List of birds of India

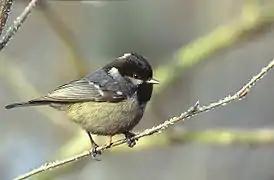
Coal tit

The monarch flycatchers are small to medium-sized insectivorous passerines which hunt by flycatching. There are four species which have been recorded in India.